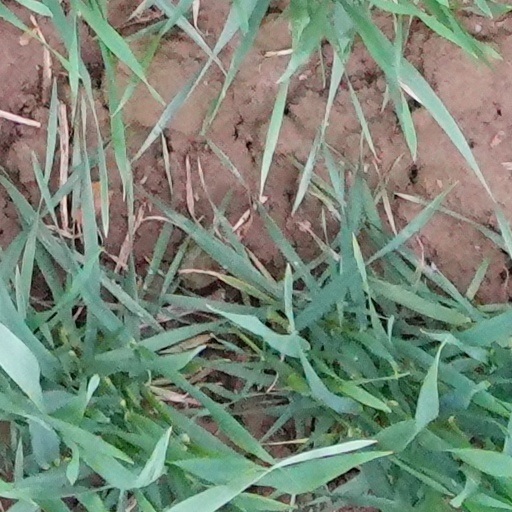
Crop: wheat